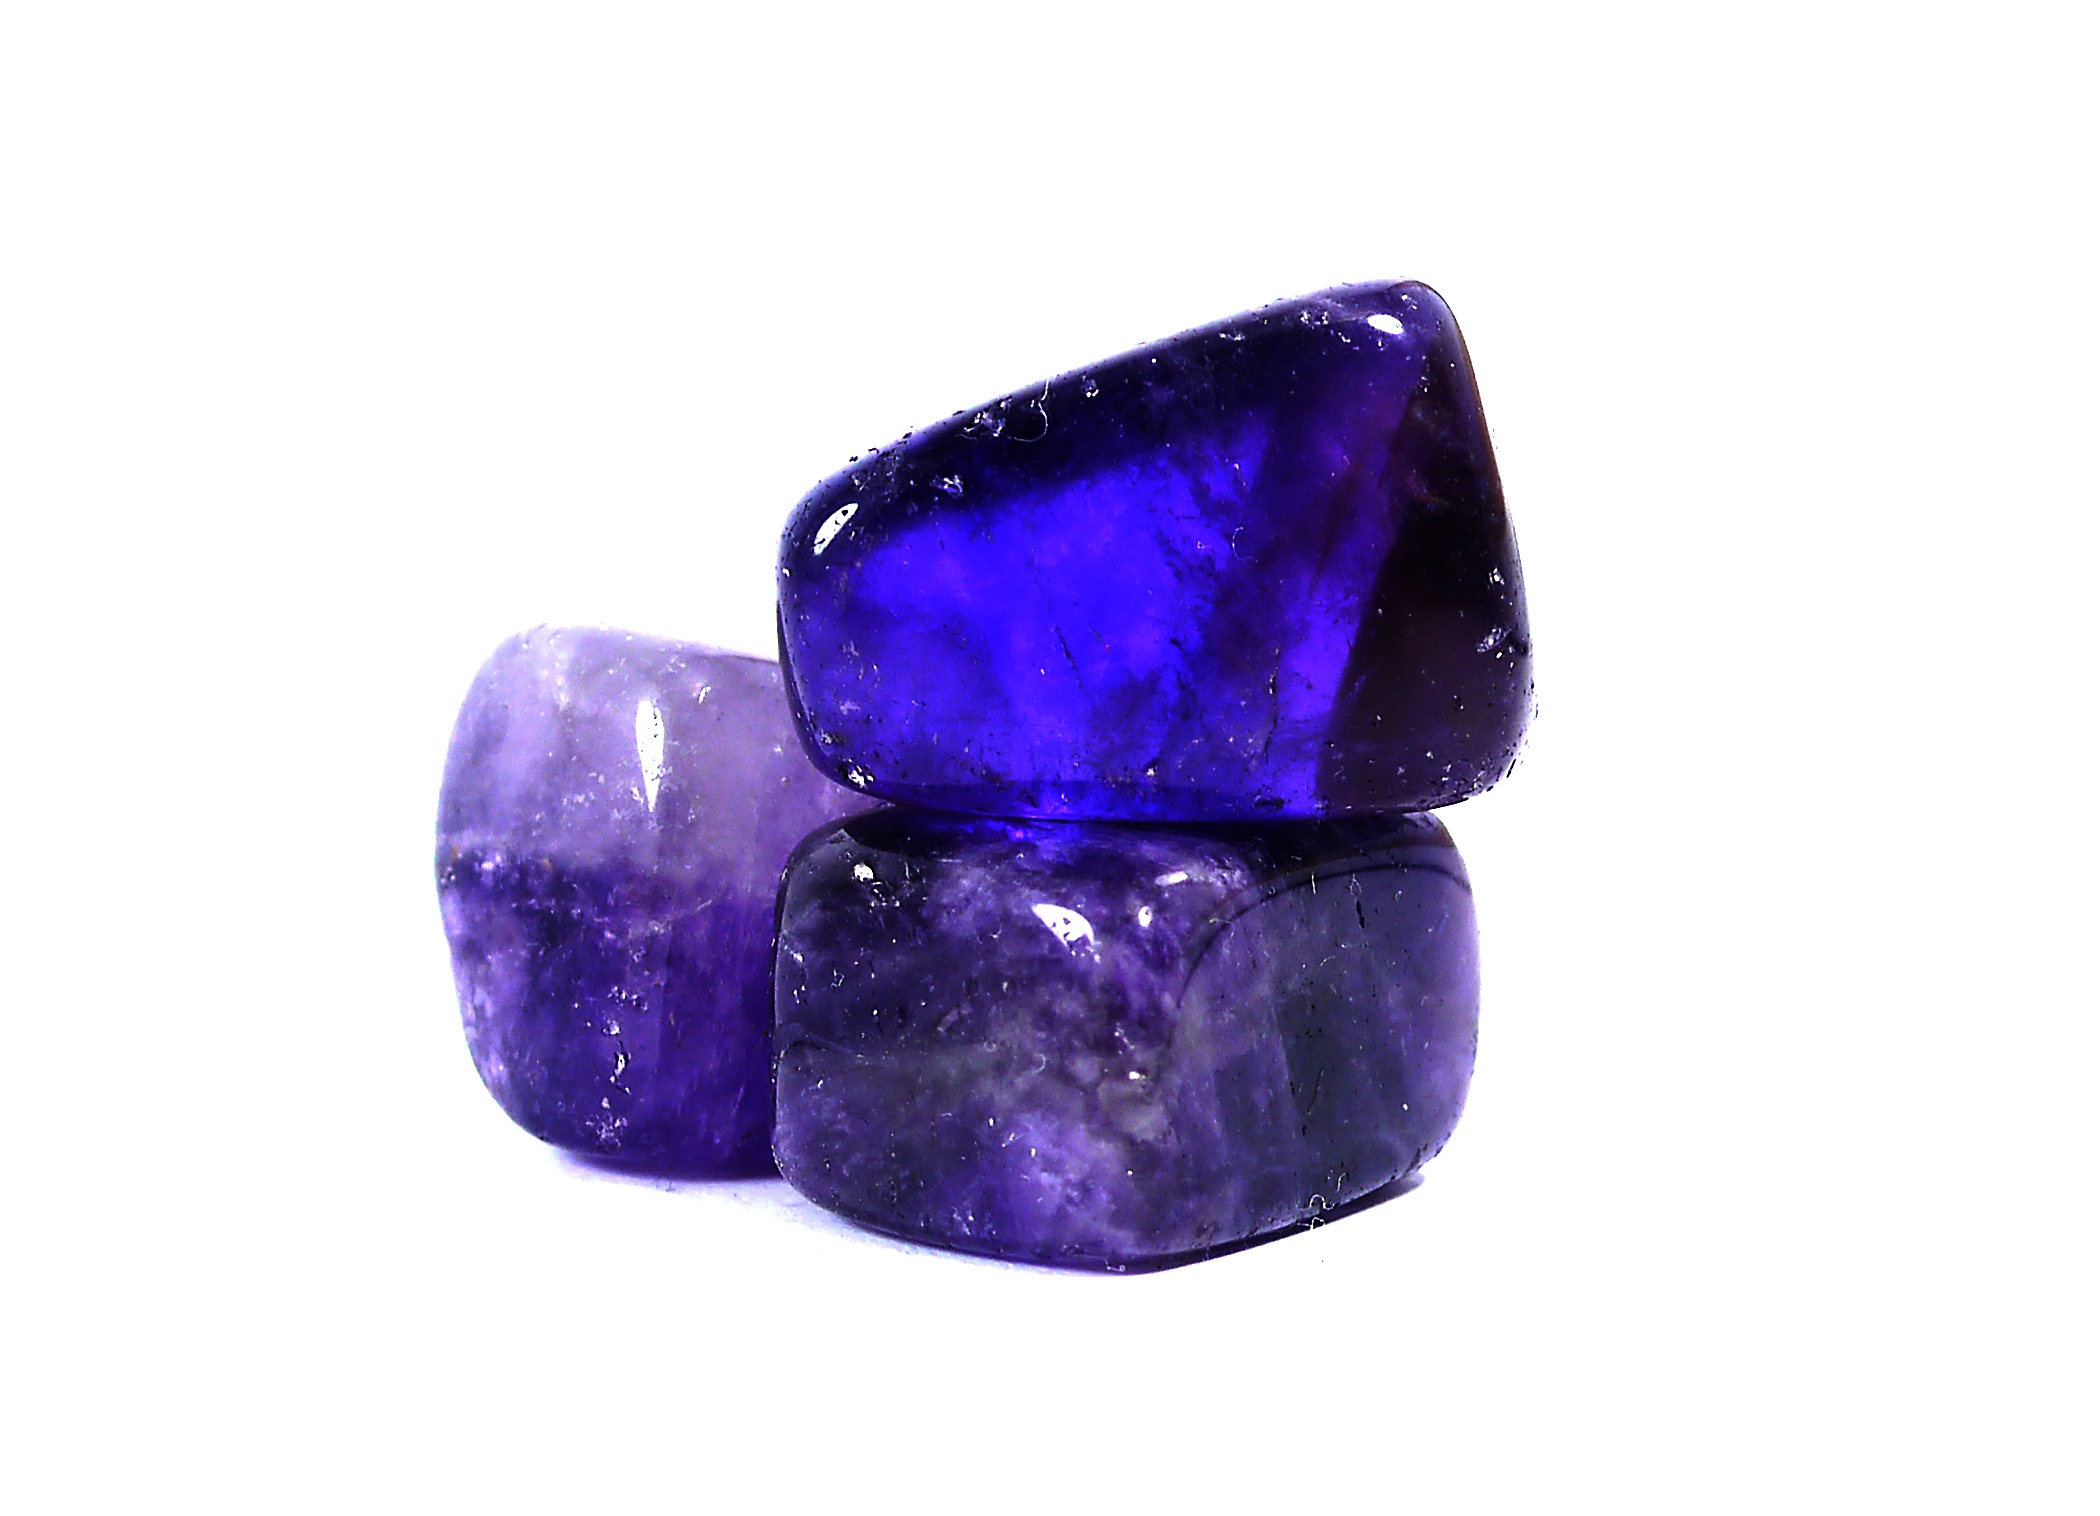
purple, petal, glass, decoration, natural, blue, sparkle, jewellery, jewel, stones, luxury, violet, amethyst, crystal, expensive, brilliant, treasure, gemstone, mineral, sapphire, gems, precious, fashion accessory